Flags of Napoleonic Italy

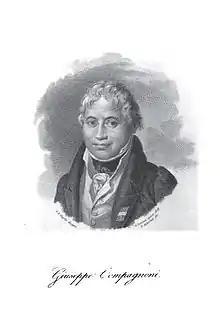
Giuseppe Compagnoni, the "father of the Italian flag"

With the invasion of Napoleon's troops, the Duke of Modena and Reggio Francesco III d'Este fled and the Reggian Republic was proclaimed (26 August 1796). At the same time the Civic Guard of the city of Reggio was constituted and this military formation, aided by a small group of French grenadiers, defeated a squad of 150 Austrian soldiers at Montechiarugolo on 4 October 1796. The victory was important — both from a political and symbolic point of view — that Napoleon made an official commendation to the Reggio soldiers who were the protagonists of the battle. For the armed clash of Montechiarugolo, Napoleon defined the city of Reggio Emilia as: